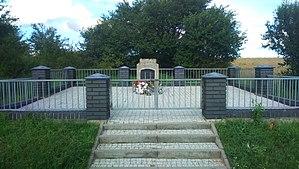
Le pogrom de Radziłów est un massacre de la population juive de cette localité et de ses environs, perpétré par la population polonaise locale le 7 juillet 1941, au cours de la Seconde Guerre mondiale. Encouragés par l'occupant nazi, les villageois polonais ont brûlé vifs environ 500 Juifs dans une grange, et exécuté d'autres par armes à feu ou à coup de hache. Le bilan est estimé entre 600 et 1700 morts.